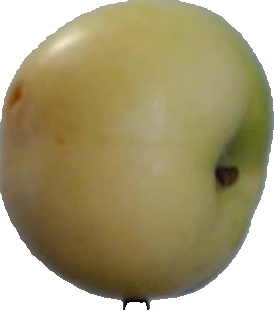
Label: apple_6